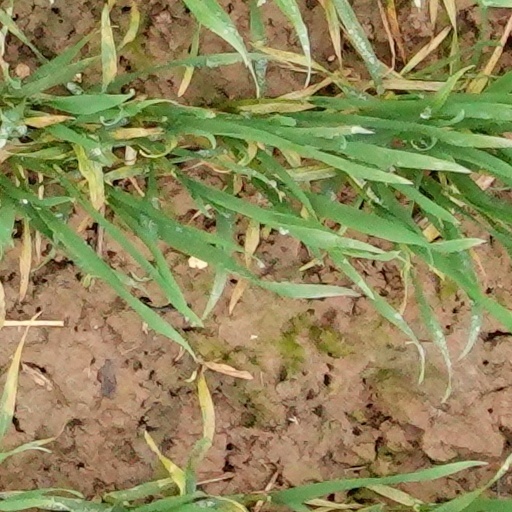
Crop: wheat